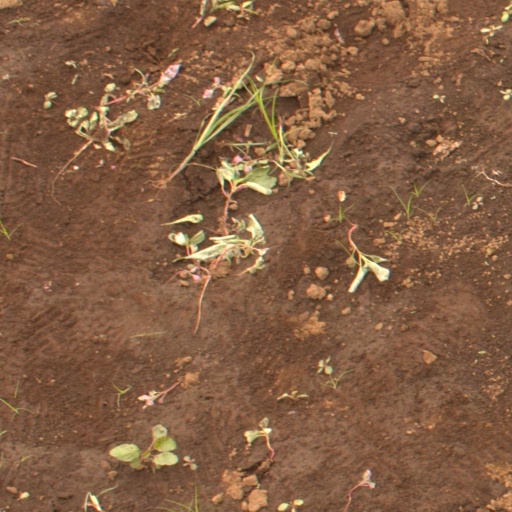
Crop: soybean